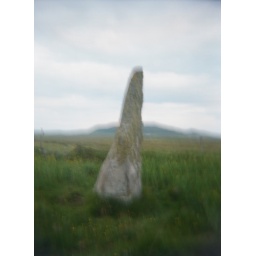
A standing stone, in a field near our campsite. Tiree.